Gaumont-British

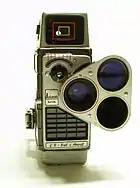
G.B-Bell & Howell Autoset Turret 8mm film camera

In 1888 Abram Kershaw established a business in Leeds making photographic items, including lanterns and projection equipment. Kershaw produced cinema projectors under the Kalee trade name (from the initials of Kershaw, A, Leeds) from the 1910s. Later, the company became part of Amalgamated Photographic Manufacturers, forming the Kershaw-Soho Ltd group.